Virginia Tech Hokies football

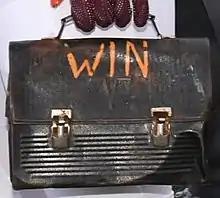
Virginia Tech lunch pail during the 2018 season

Sometime before the 1995 season, defensive coordinator Bud Foster wanted to give his defense something to rally around, an identity. A battered metal lunch pail was chosen as a symbol of a no-name, blue-collar defense. Each week a list of goals in put in the lunch pail and a player is chosen to have the honor of carrying the lunch pail onto the sidelines. The Lunch Pail Defense Foundation was founded to fund academic scholarships for students from the area near Blacksburg, Virginia.